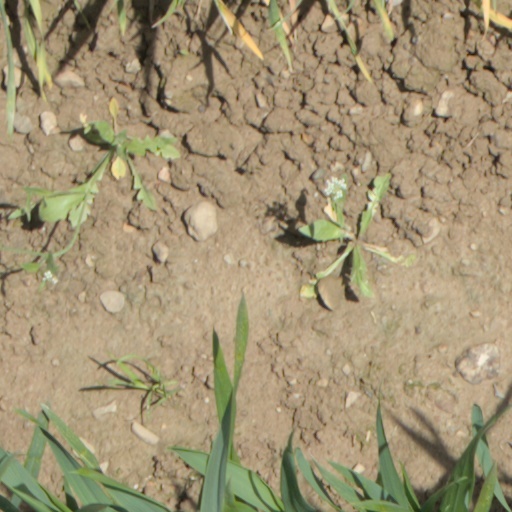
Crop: wheat